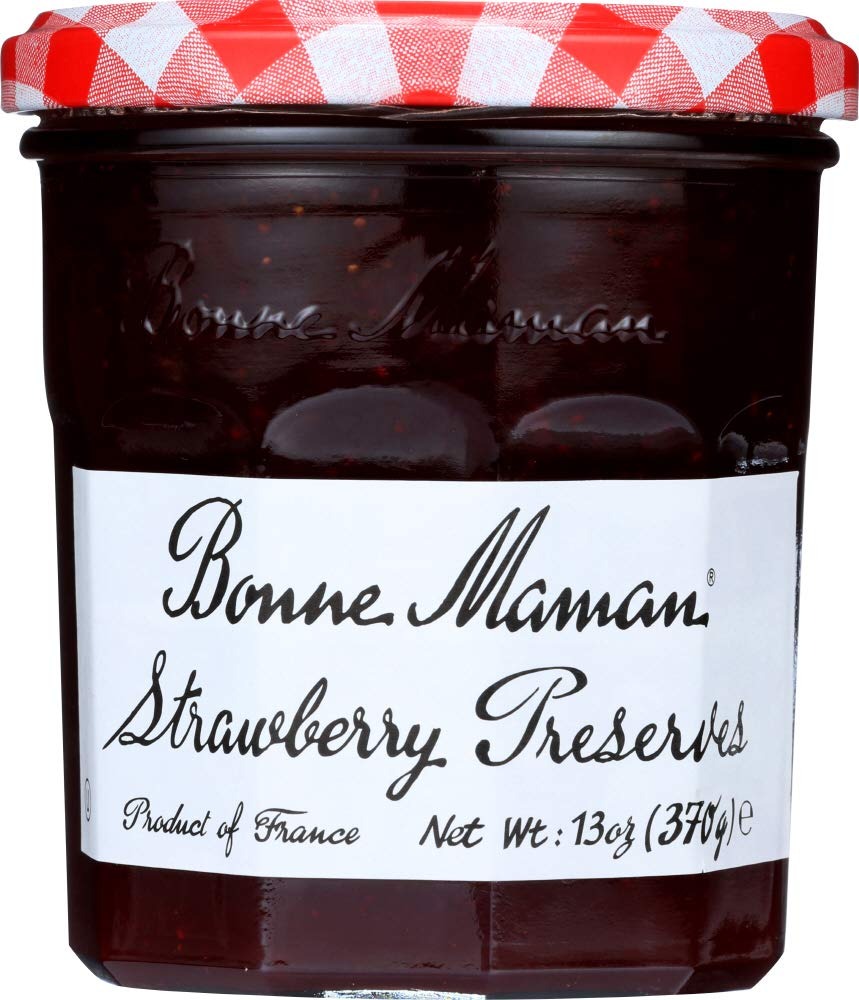
Item Name: Bonne Maman Preserves Strawberry 13.0 OZ (Pack of 12)
Value: 12.0
Unit: Count

Price: 6.59